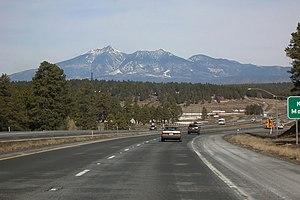
L'Interstate 17 près de Flagstaff, Arizona, États-Unis